Peter Mollica

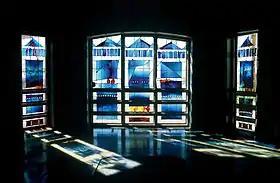
Catherine of Siena Chapel (2000)

Mollica’s unique style is rooted in 20th Century German stained glass design. His works are generally based upon “a grid pattern” that is “interrupted by lyrical passages.” Like German glass design, his lead lines play a graphic role, and he is inclined to restrict or eliminate color. Mollica’s work, whether in public buildings or private residences, grows from the surrounding architecture making use of the colors, textures, ripples and bubbles in hand blown glass to enhance the full environment. His public commissions are inclined to rely more heavily on “gridded structures,” whereas windows for private residences flow with more “flexible structure.” Mollica says of his windows in buildings: “Stained glass should respect the intentions of the architect—whether the building has been designed as a meditative space or a container for exuberant celebration. It should also assist, in some aesthetic or spiritual way, the people who use it.”